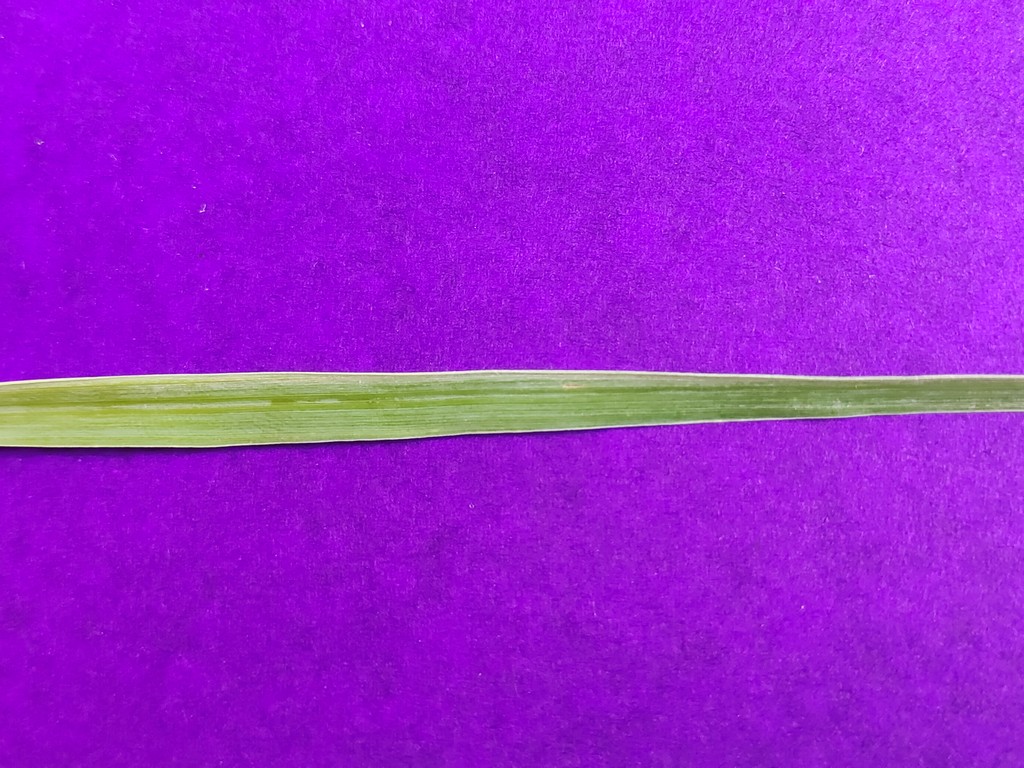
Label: Healthy